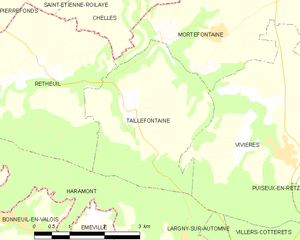
Carte des communes françaises: Taillefontaine